Fred Amata

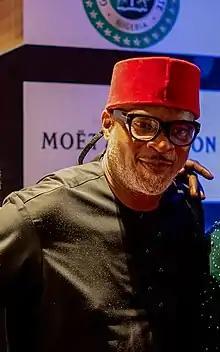
Amata at the 2021 Africa Movie Academy Award

Fred Amata is a Nigerian actor, producer and director. A graduate of Theatre Arts from the University of Jos, Fred shot into the limelight in 1986 for his role in a film titled "Legacy". He served as the President of the Directors Guild of Nigeria from 27 February 2016 to 2021, and was succeeded by Victor Okhai.